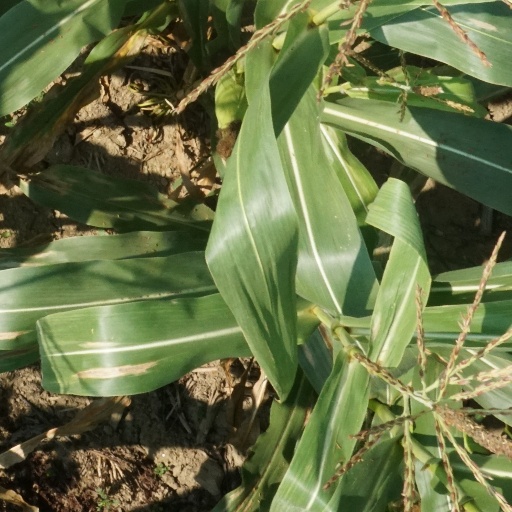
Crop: maize; corn